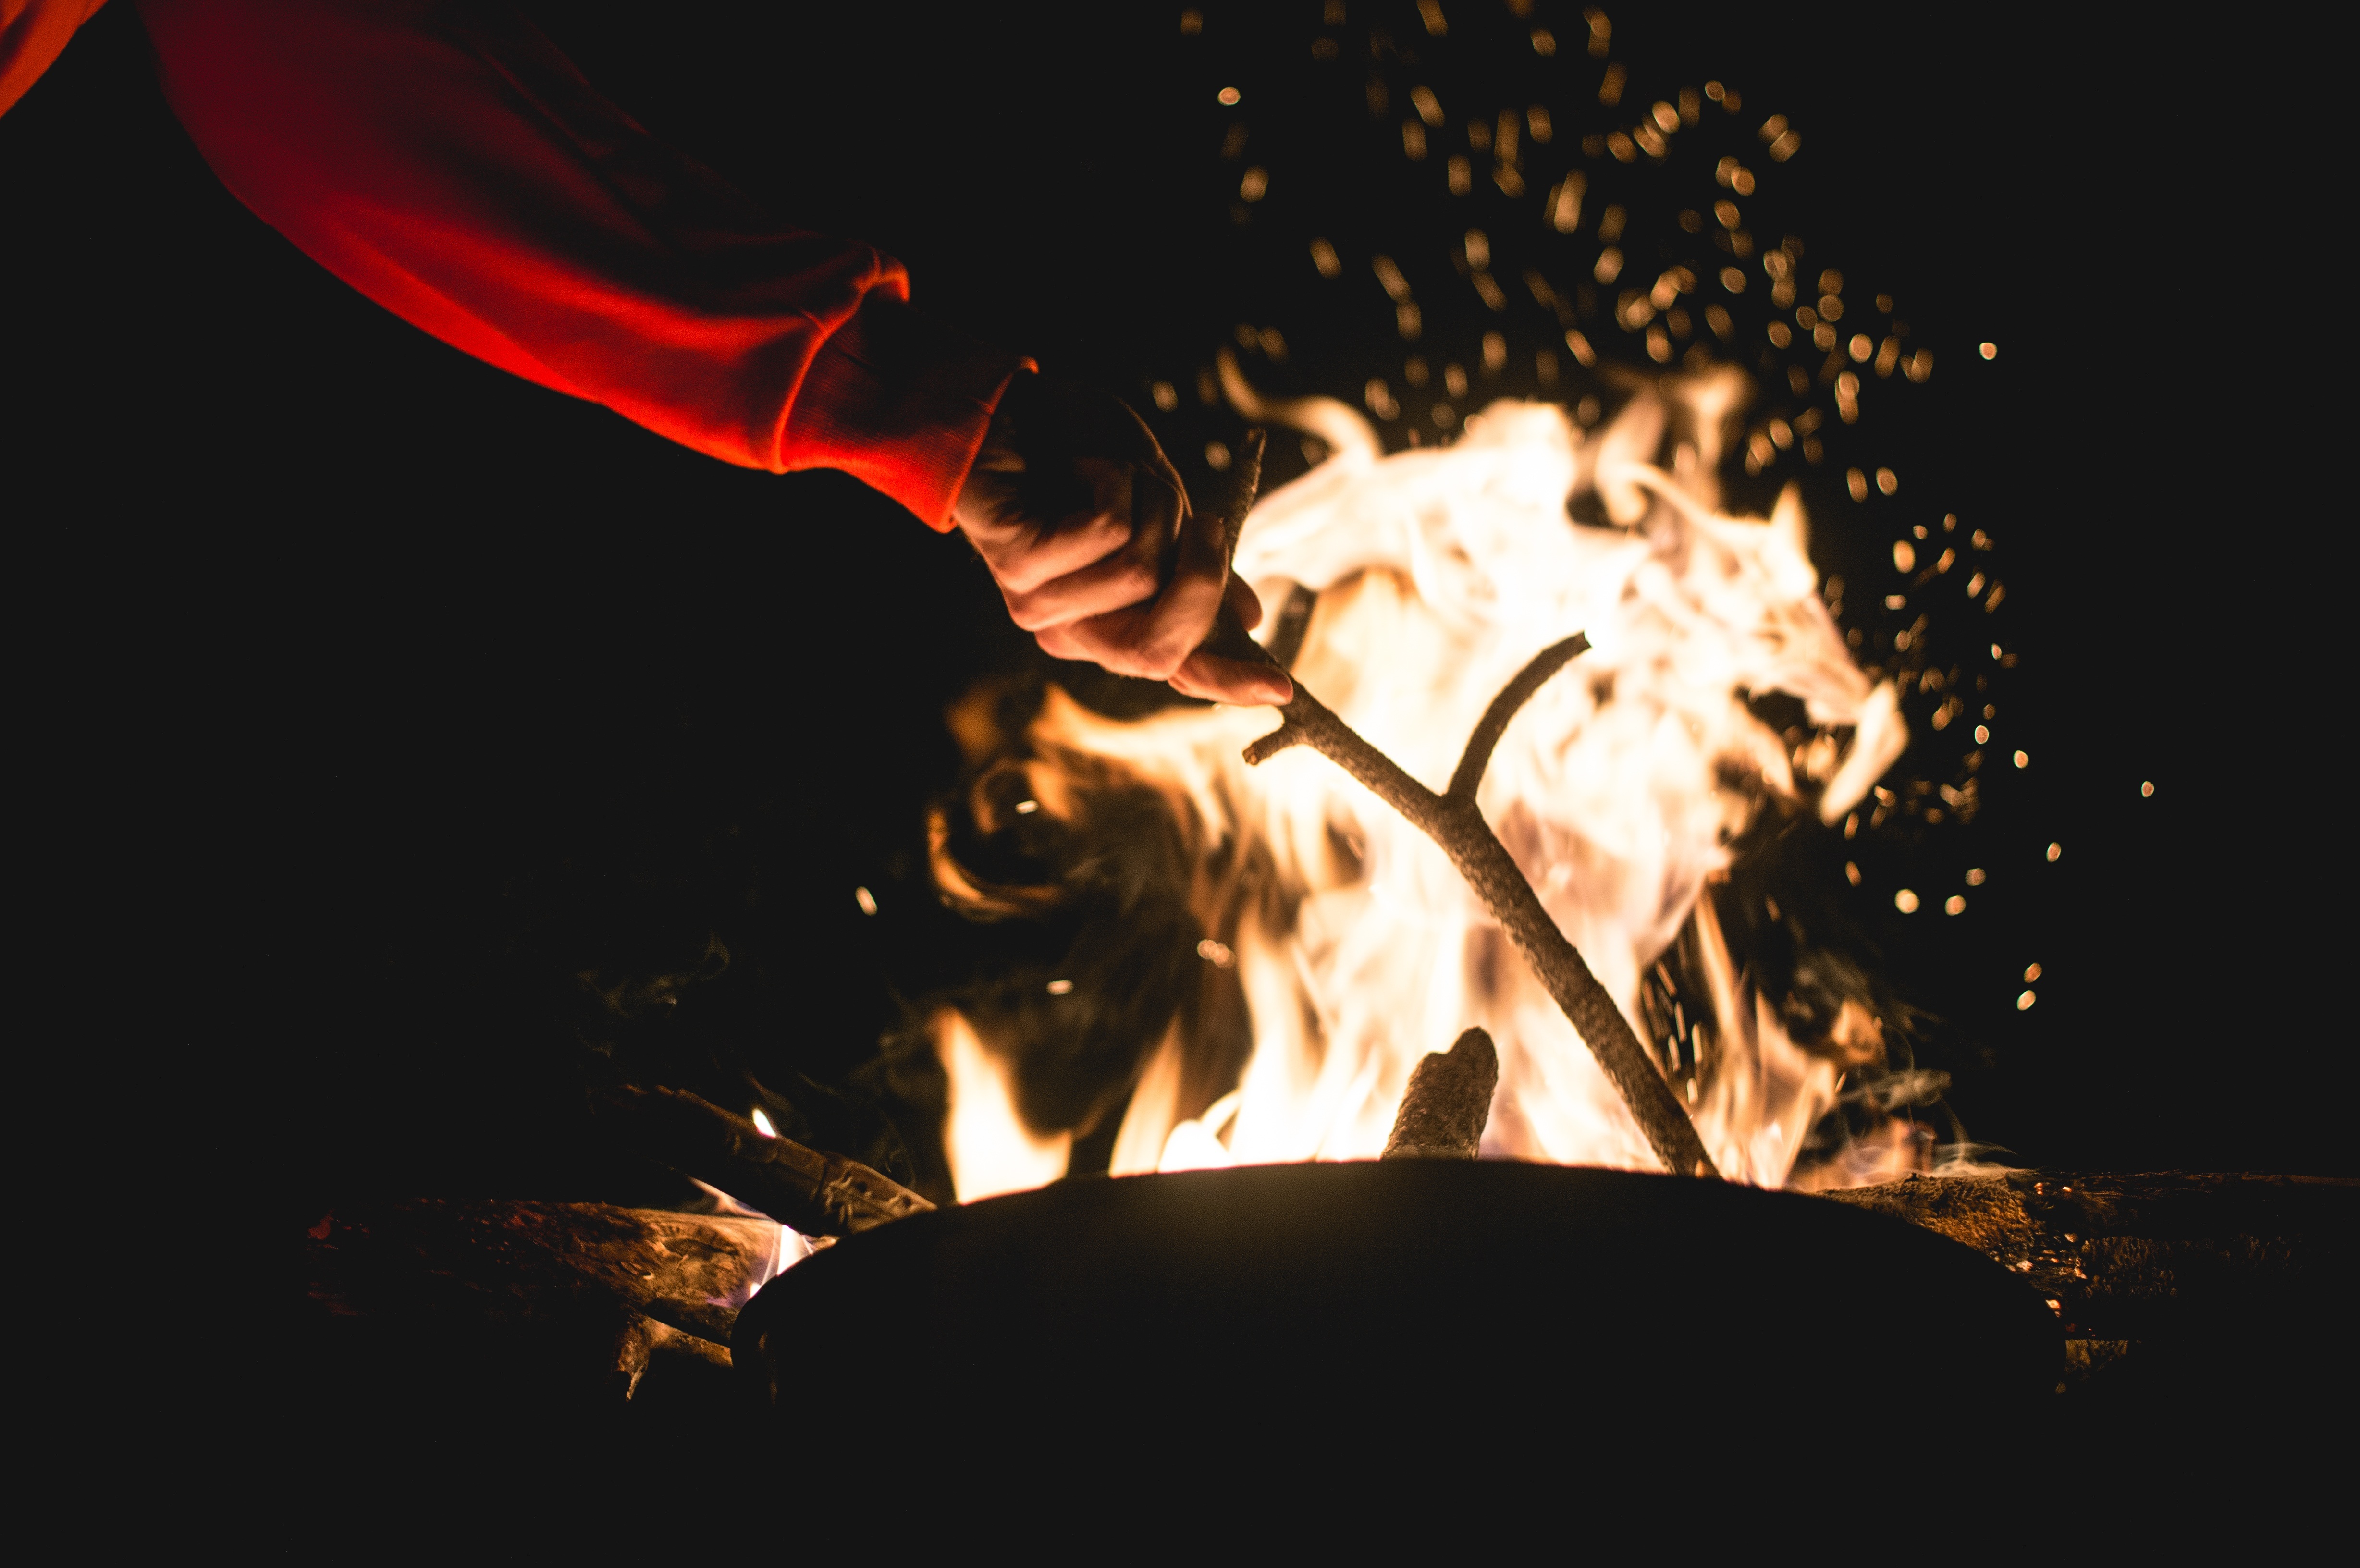
hand, outdoor, person, light, wood, night, adventure, sparkler, wild, flame, fire, darkness, camping, campfire, holding, bonfire, activity, camp fire, illustration, camp, hot, sparks, stick, computer wallpaper